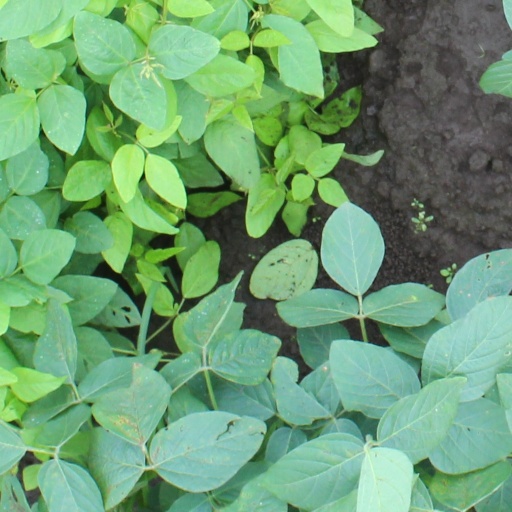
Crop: soybean